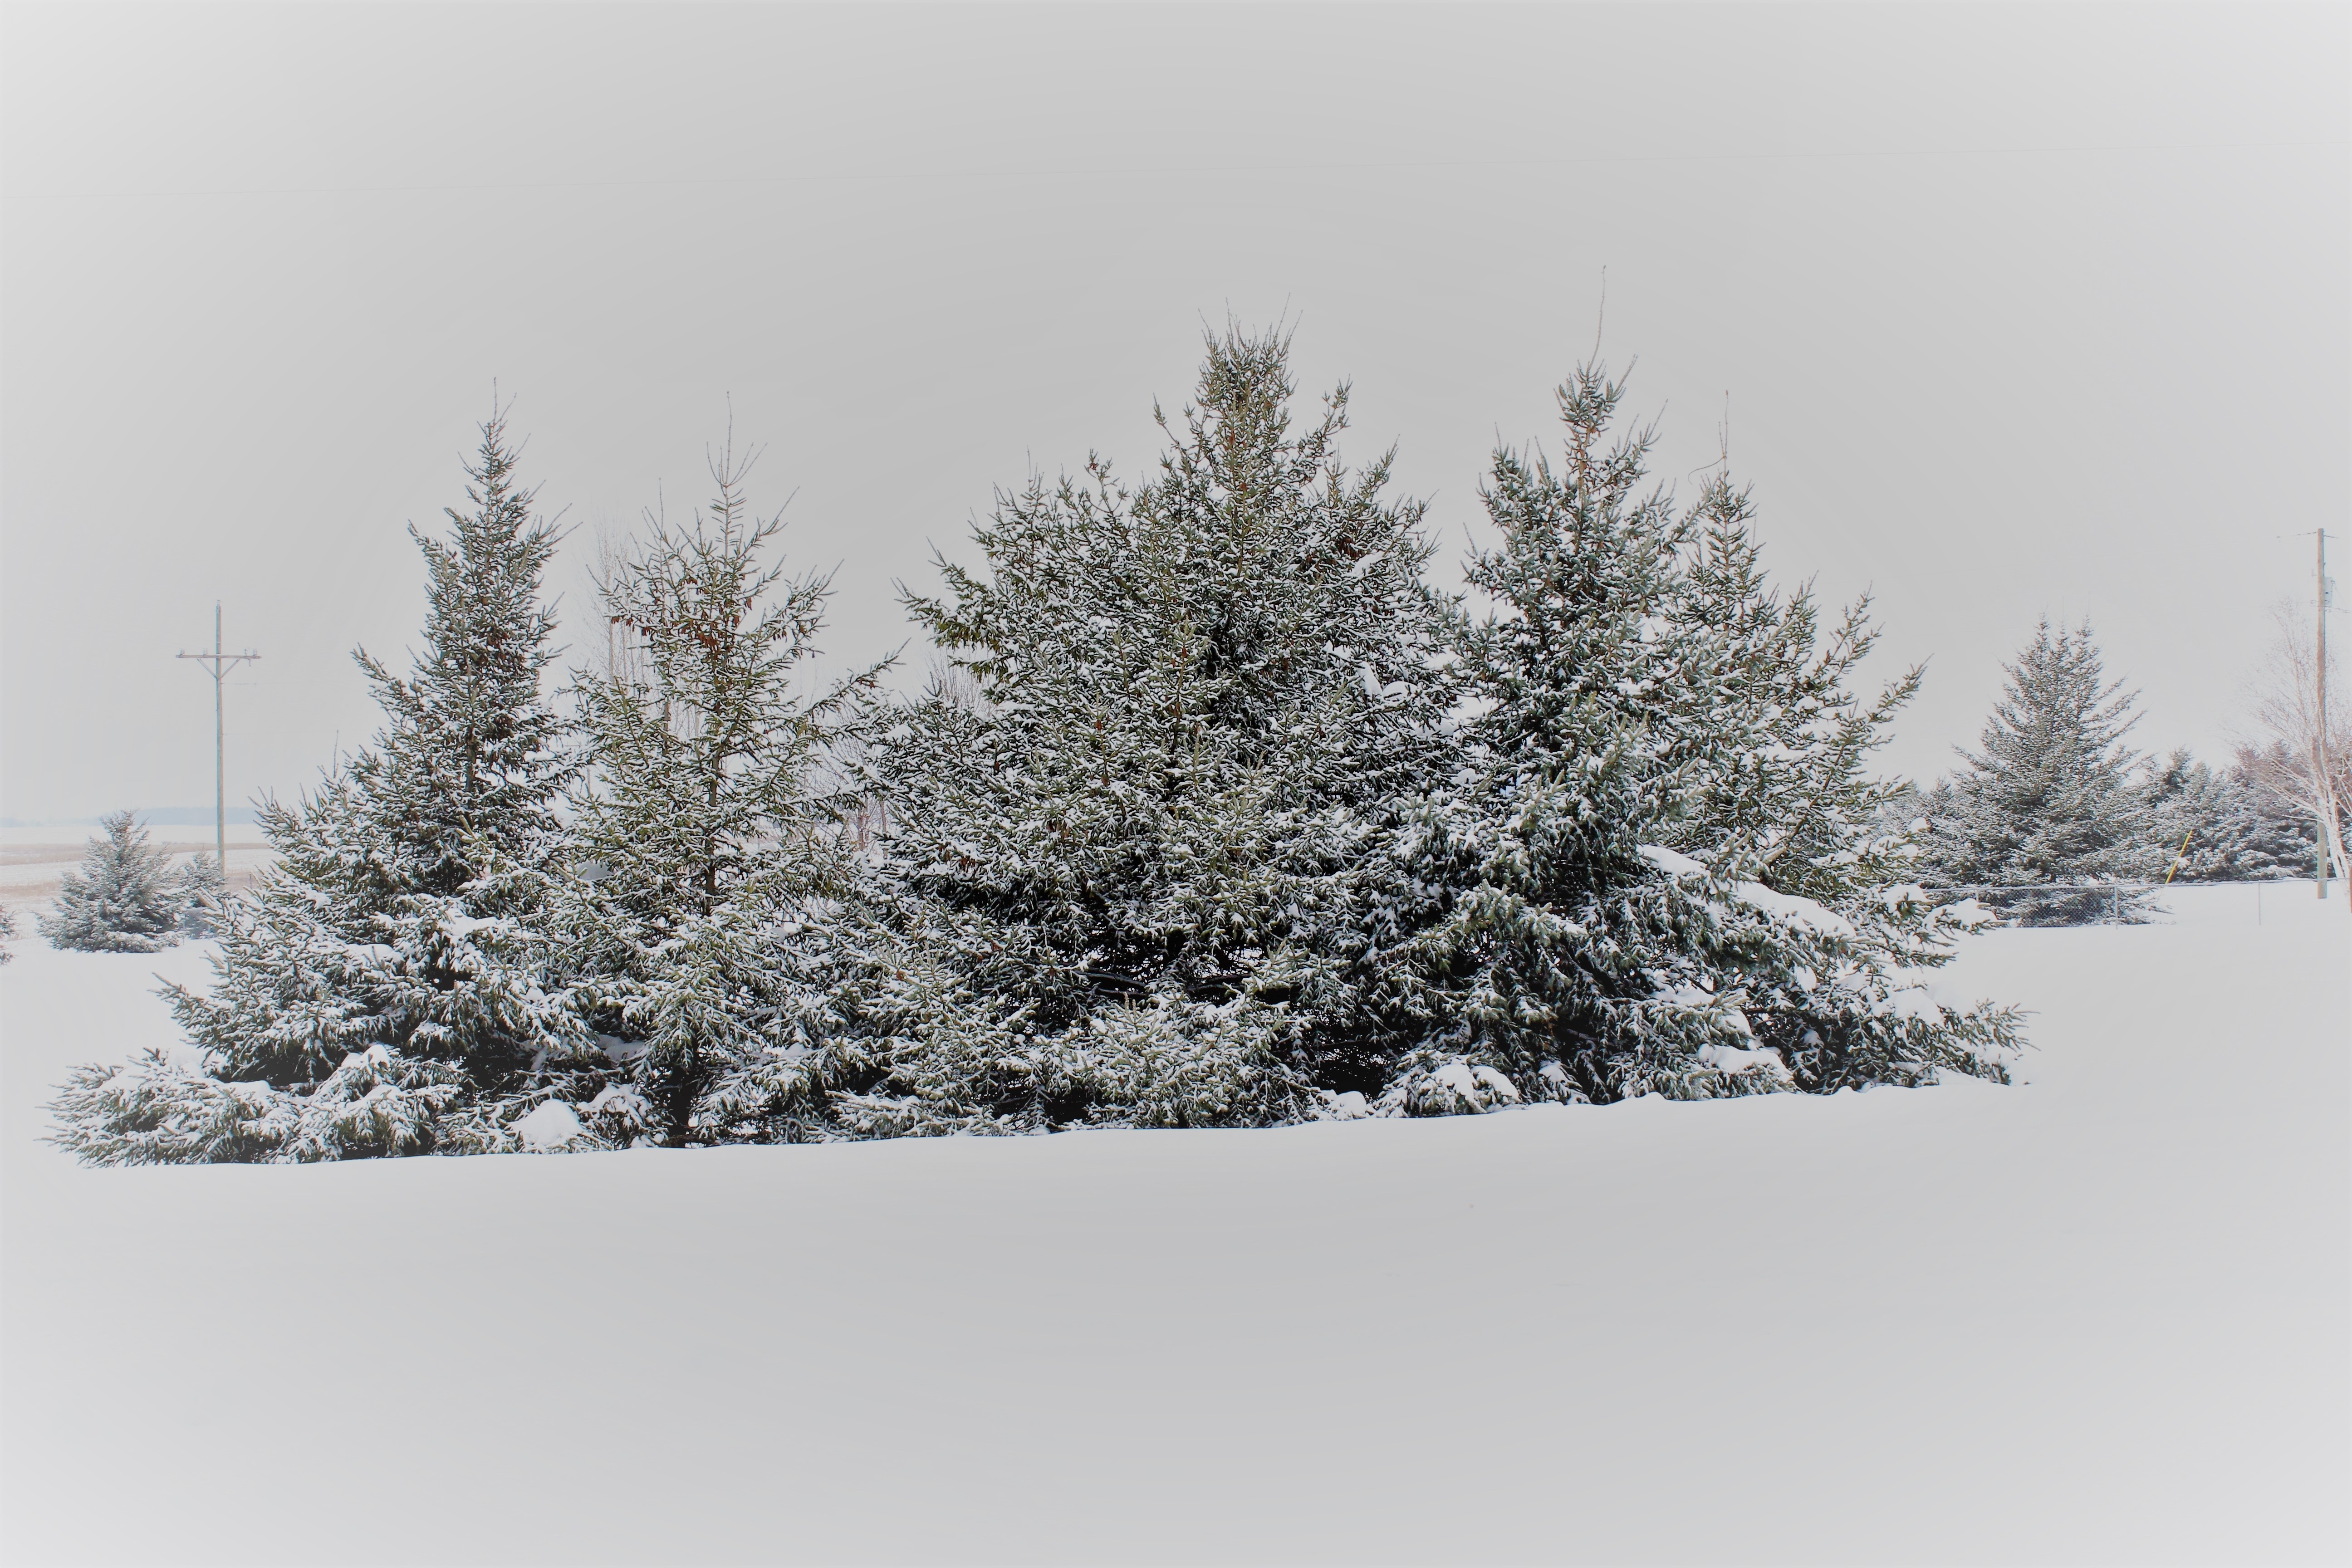
tree, branch, snow, winter, plant, frost, weather, fir, season, spruce, blizzard, freezing, pine trees, snow covered trees, woody plant, winter storm, snow covered pine trees, country snow